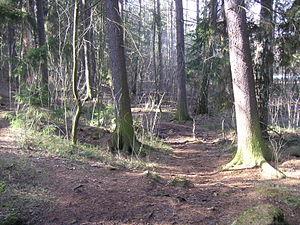
Le Parc national de Pyhä-Häkki est un parc national de Finlande-Centrale. Il a été créé en 1956 et couvre 13 km². Sa fondation a été planifiée pour la fin des années 1930, mais la Deuxième Guerre mondiale interrompt les plans.